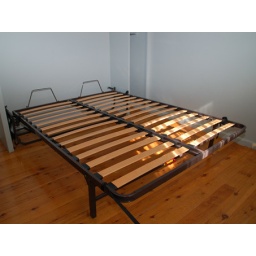
This wall bed was in what is to be the new nursery so it had to go.